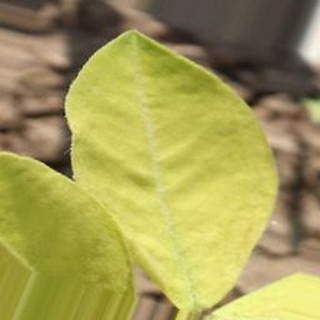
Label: groundnut_nutrition_deficiency